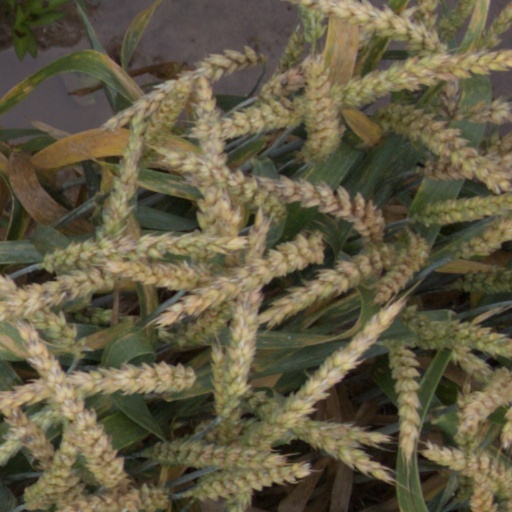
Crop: wheat